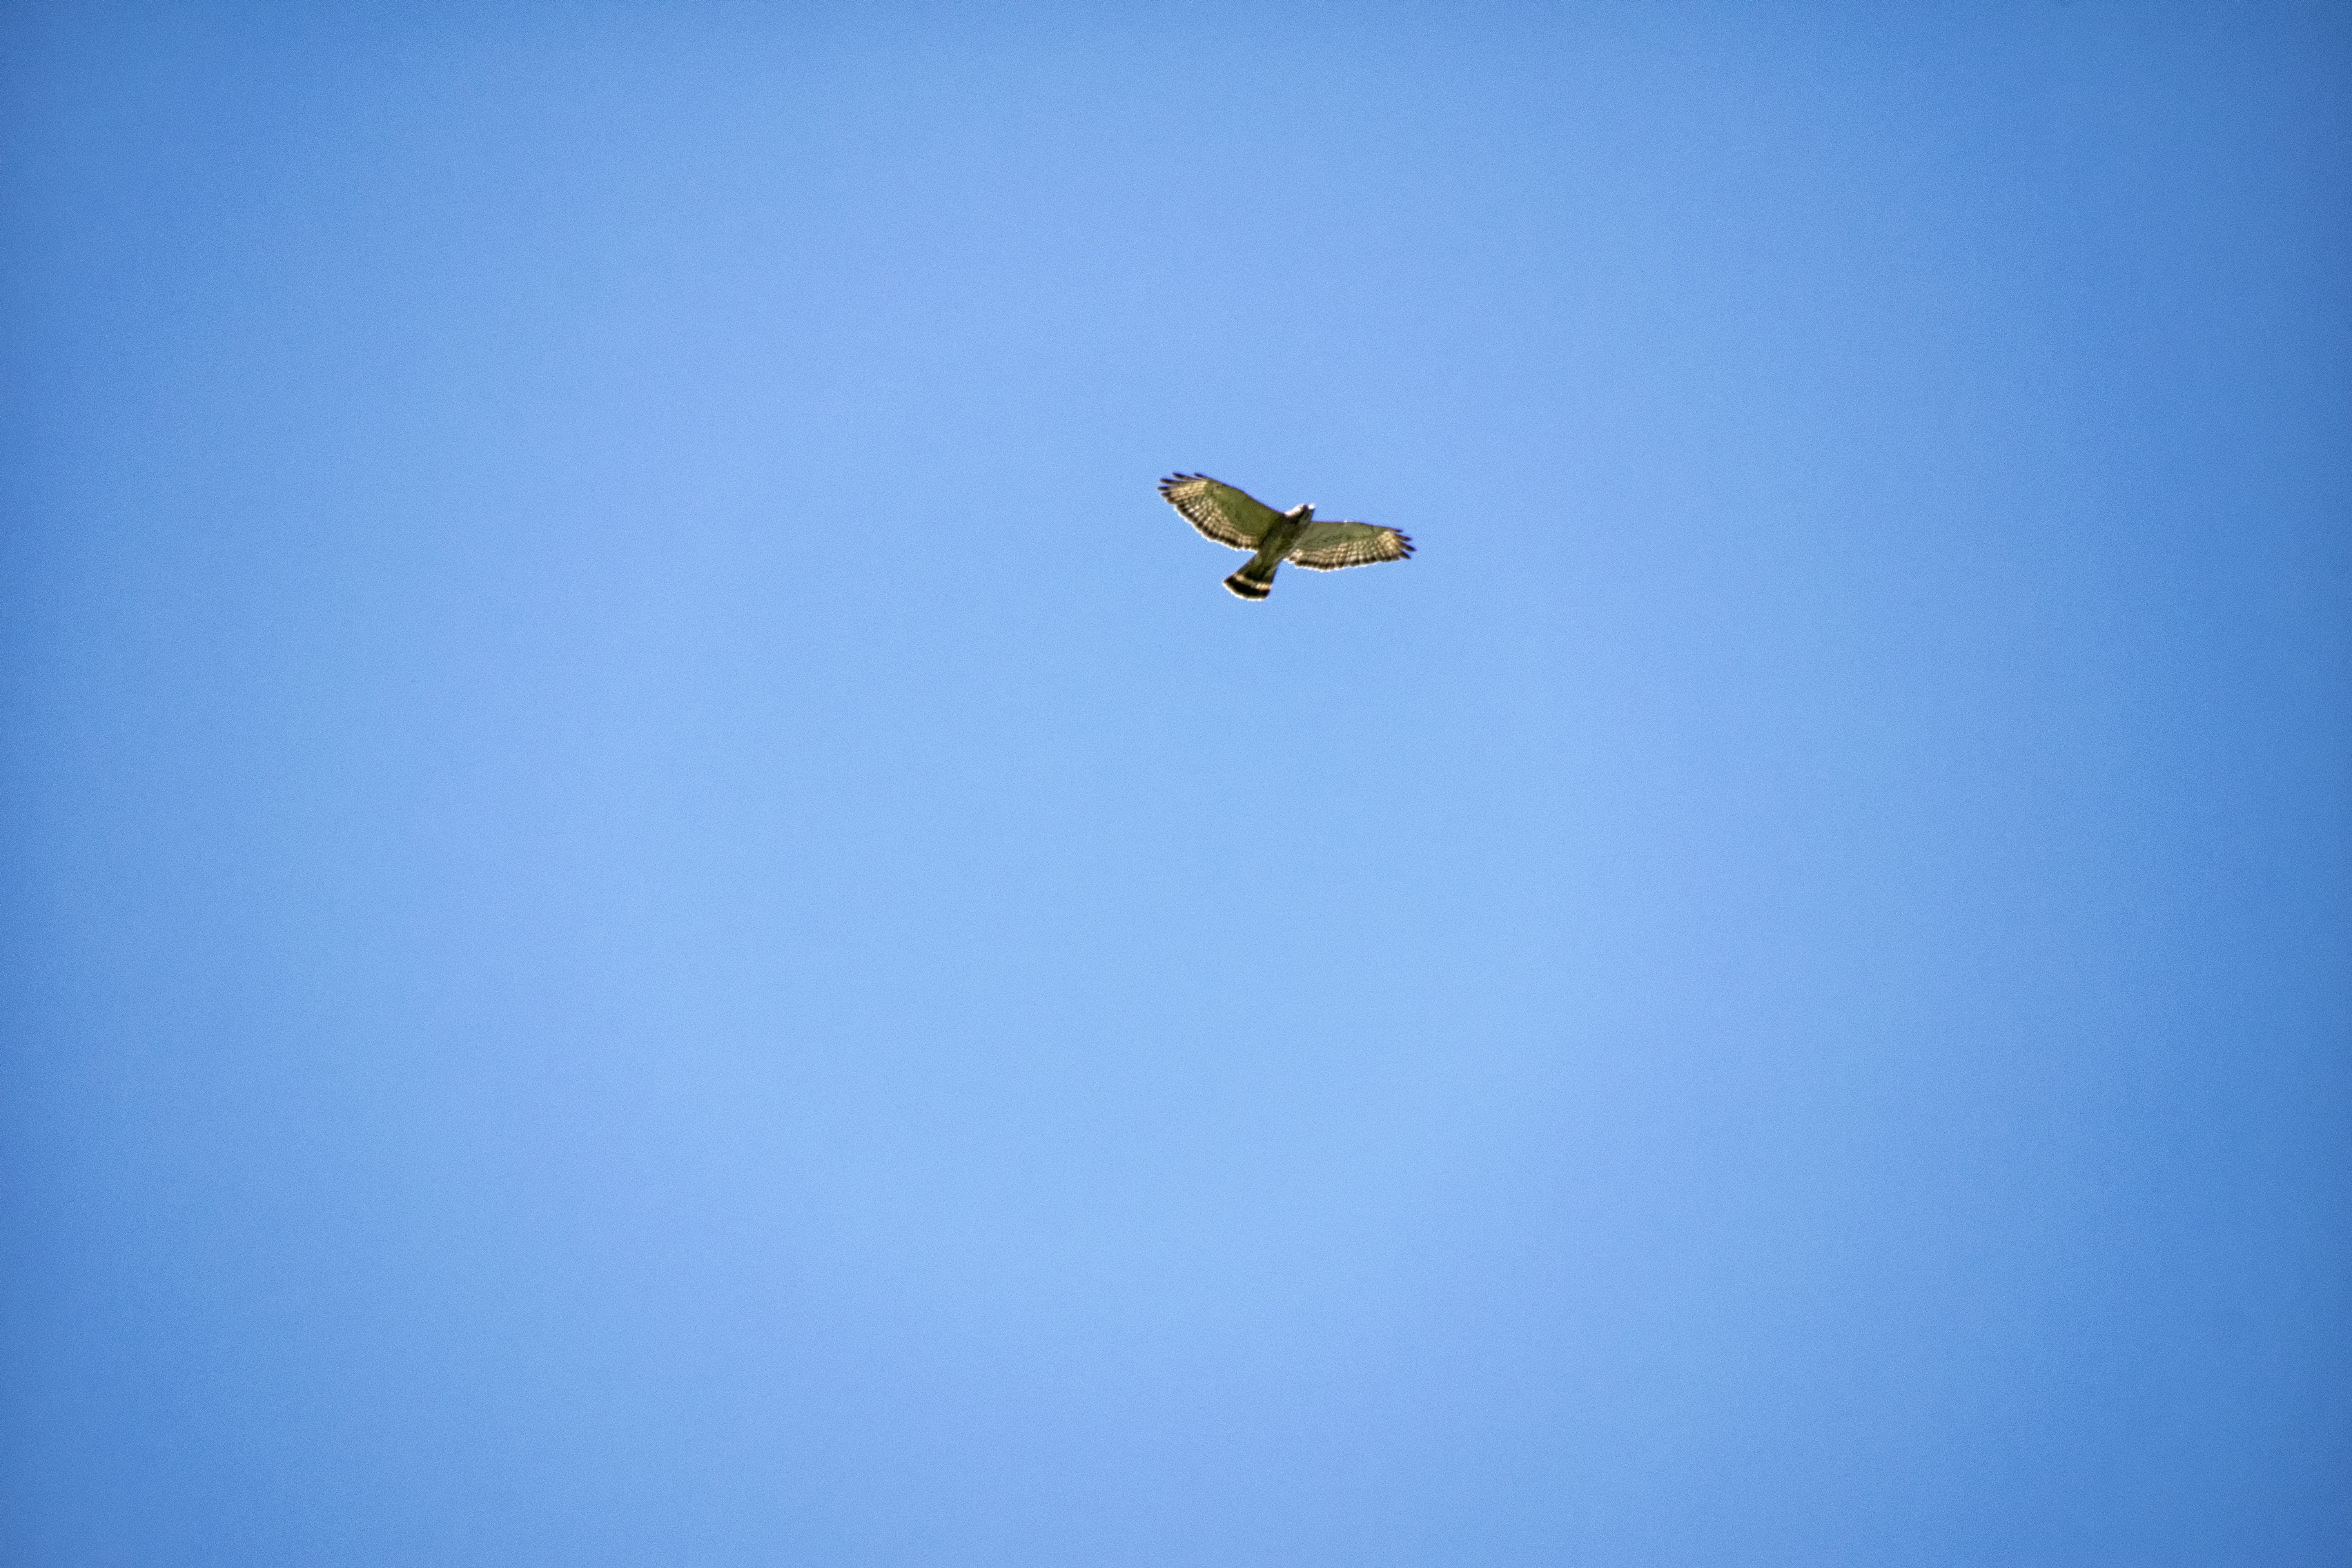
bird, wing, sky, flight, blue, winged, hawk, extreme sport, toy, parachute, sports, canada, quebec, sherbrooke, oiseau, petite, buse, broad, parachuting, air sports, atmosphere of earth, computer wallpaper, windsports